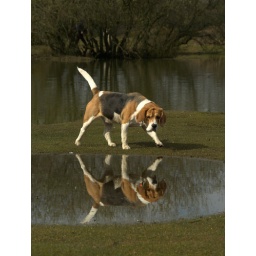
Who's that pretty face in the mirror there